Political history of medieval Karnataka

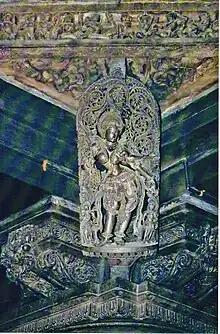
Shilabalika, Chennakeshava Temple, Belur.

During this period of Hoysala control, distinctive Kannada literary metres such as "Ragale" (blank verse), "Sangatya" (meant to be sung to the accompaniment of a musical instrument), "Shatpadi" (six-line verse or sestet) etc. became widely accepted. The Hoysalas expanded the Vesara architecture stemming from the Chalukyas, culminating in the Hoysala architectural articulation and style as exemplified in the construction of the Chennakeshava Temple at Belur and the Hoysaleshwara Temple at Halebidu. Both these temples were built in commemoration of the victories of the Hoysala Vishnuvardhana against the Cholas in 1116. Veera Ballala II, the most effective of the Hoysala rulers, defeated the aggressive Pandya when they invaded the Chola kingdom and assumed the titles "Establisher of the Chola Kingdom"